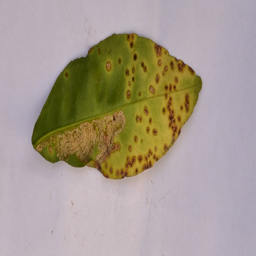
Plant part: leaf
Disease: canker